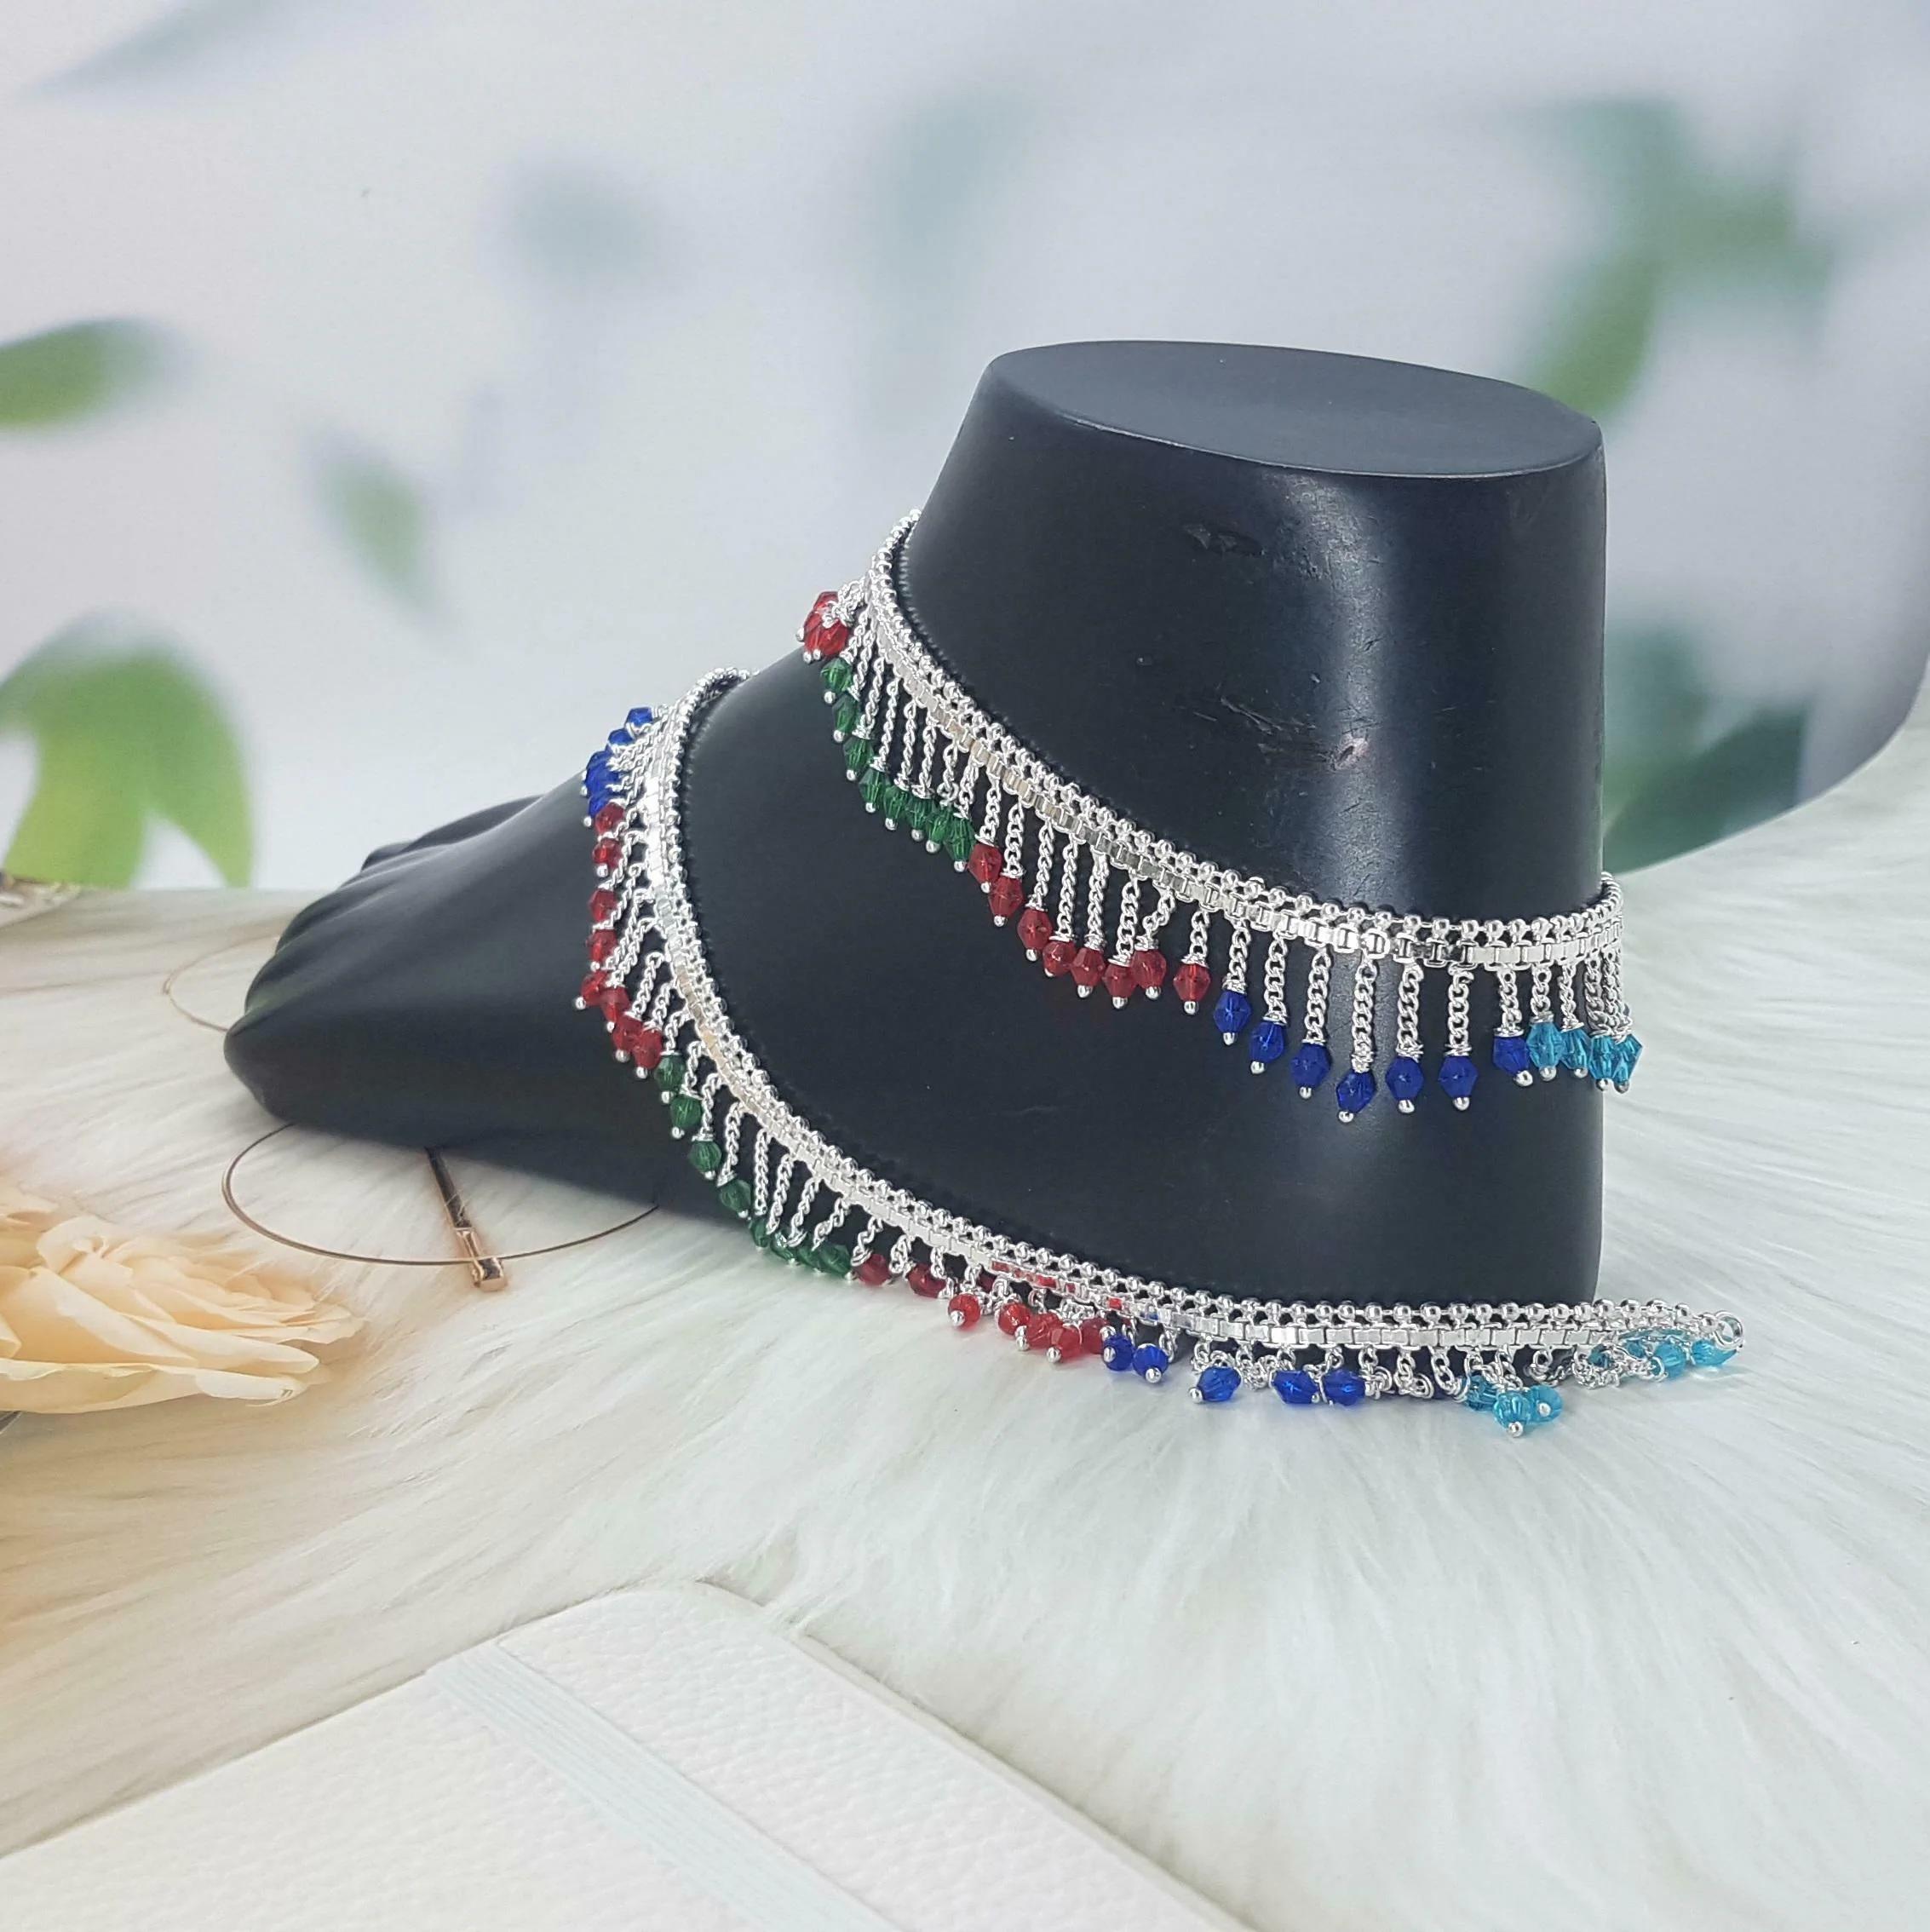
BR Ornaments A160 Alloy Anklet (Pack of 2)
Type: Anklet
Brand: BR Ornaments
Price: Rs. 339
 This silver anklet looks good with all indian outfitsor traditional outfits suitable girls and women of all ages. grab this pair of anklets, you will feel stylish ankle and shining silver anklet will make beautiful, you must buy the sns traders anklets you will never go wrong with the latest design, fancy anklets in silver jewellery.